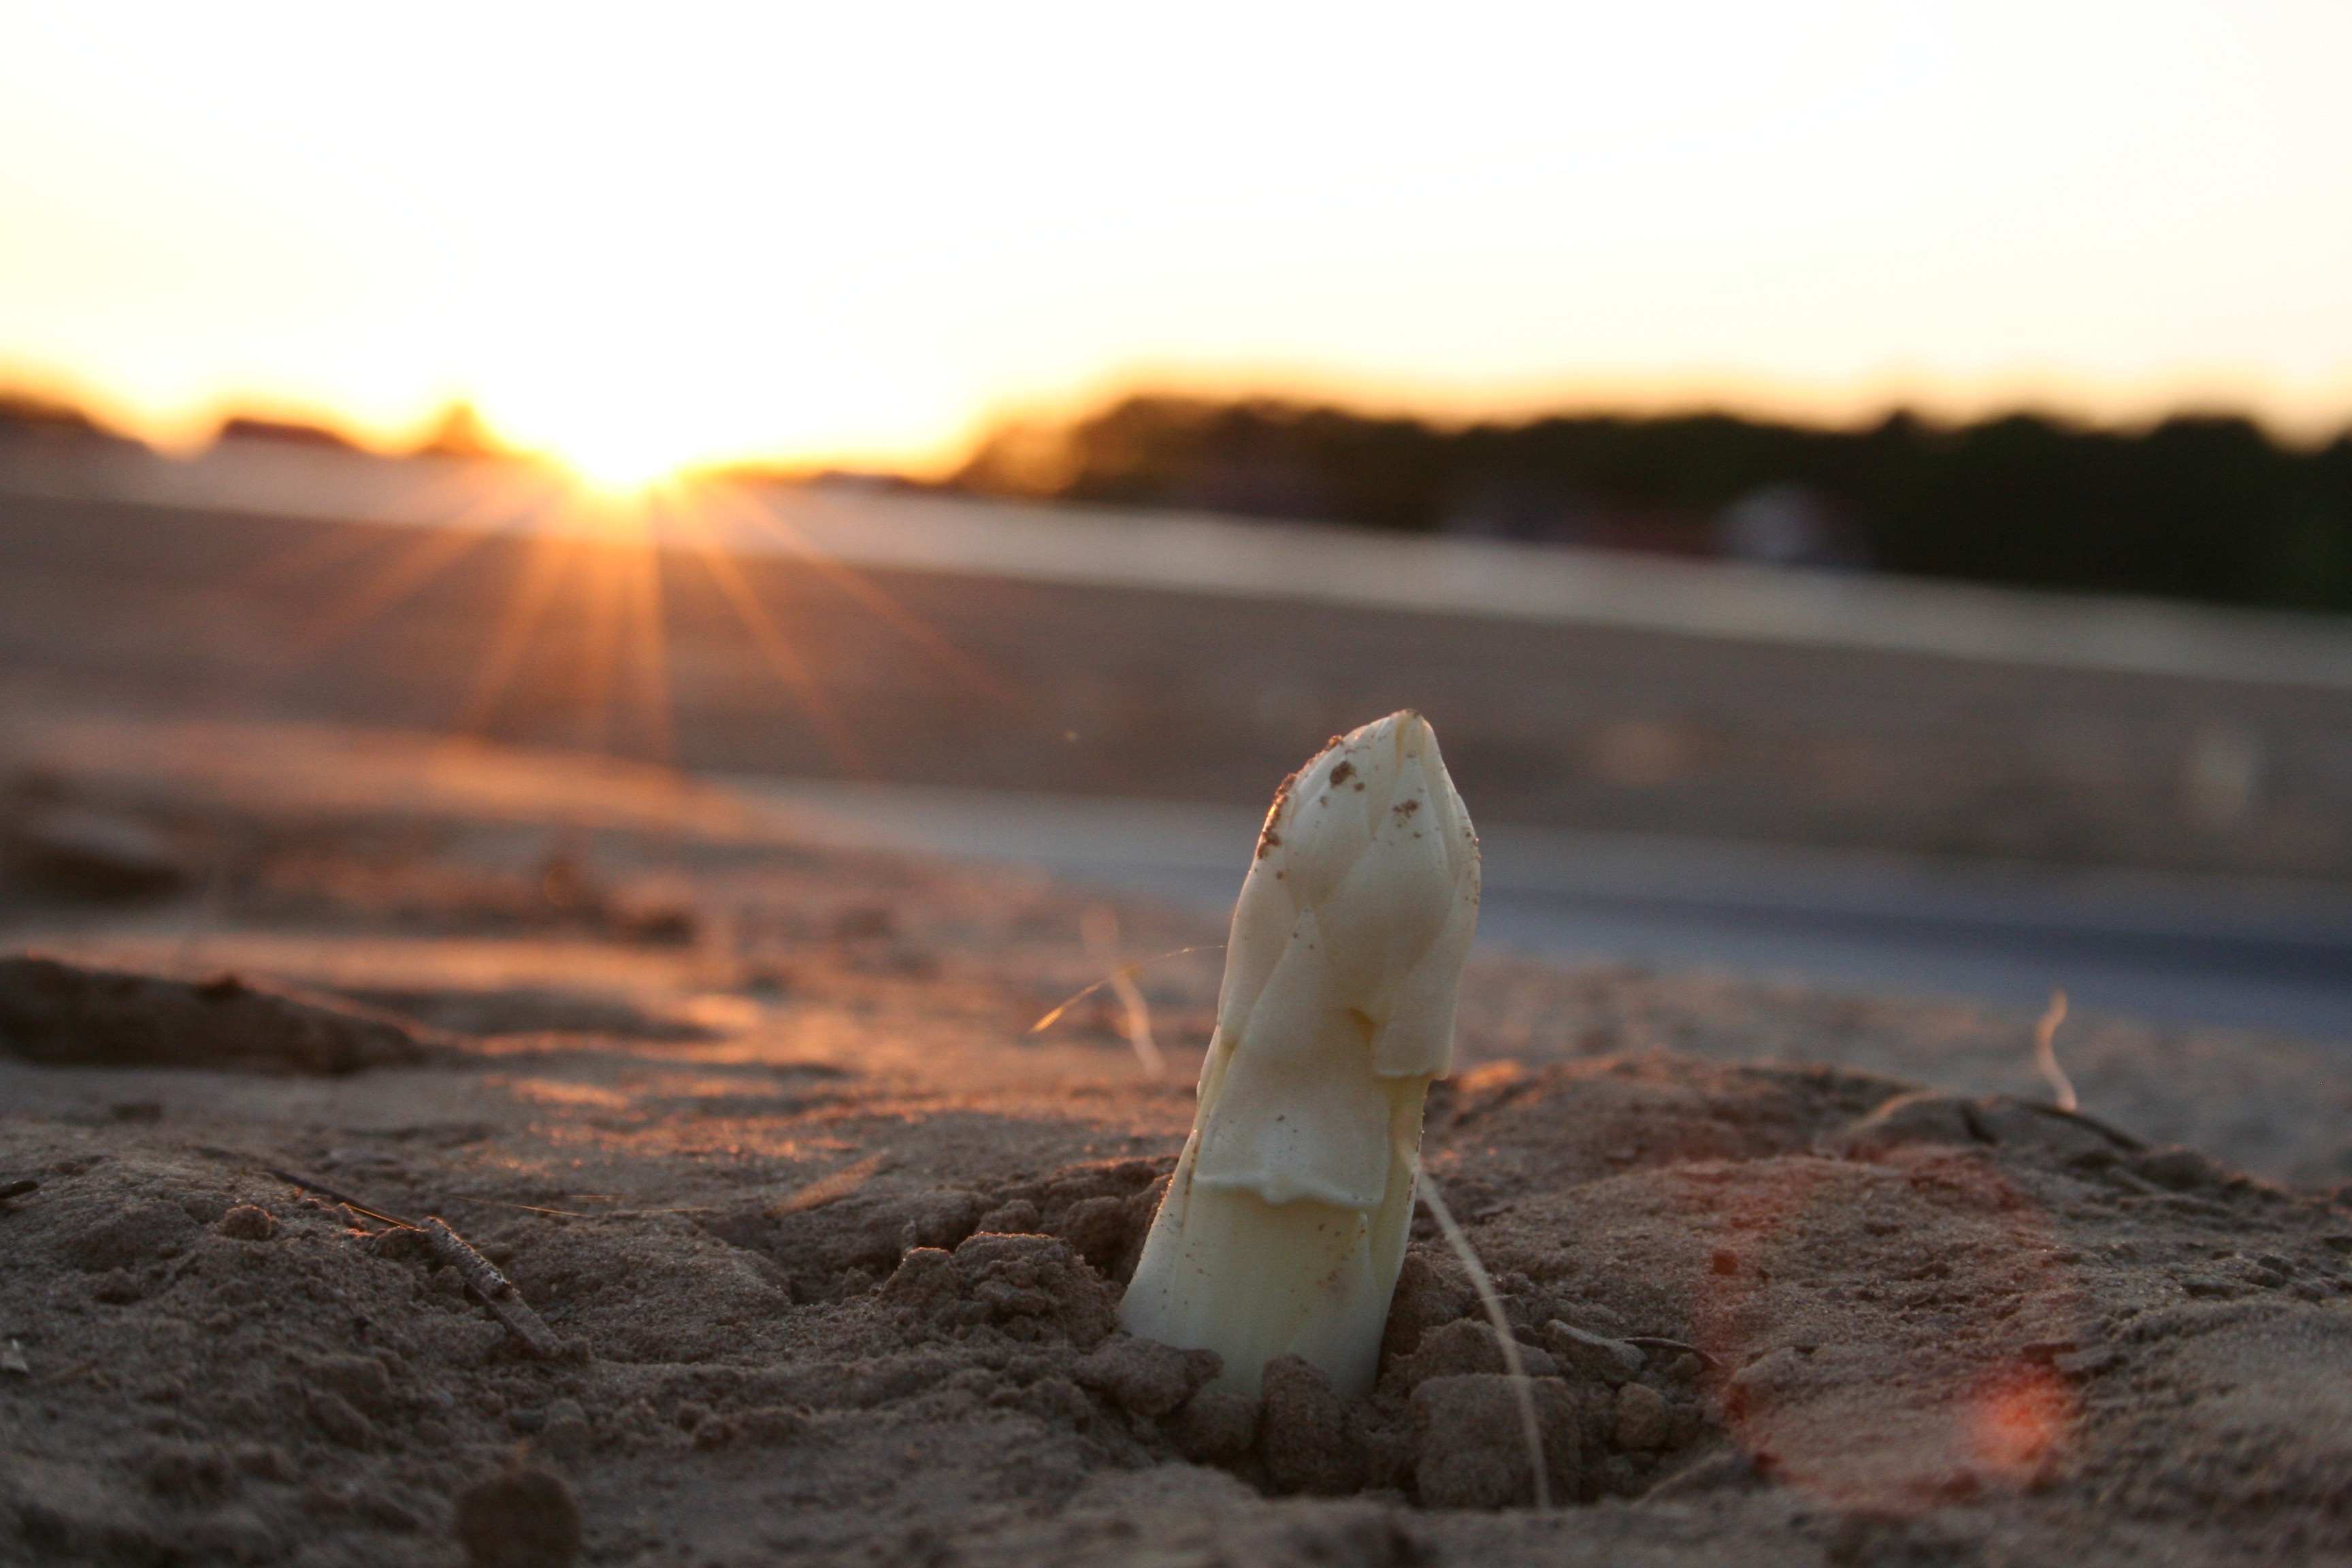
sea, coast, nature, sand, rock, sunset, sunlight, morning, reflection, vegetables, asparagus, asparagus field